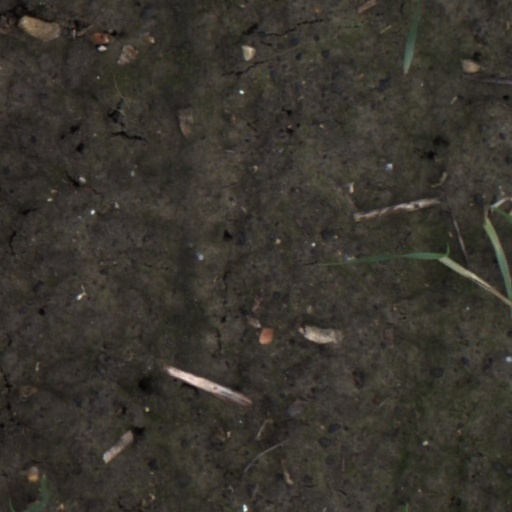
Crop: wheat